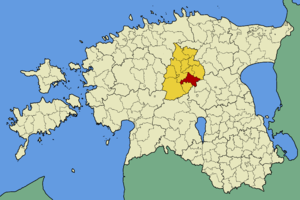
La commune de Koigi est une municipalité rurale d'Estonie située dans le Comté de Järva. Elle s'étend sur une superficie de 204,45 km² et a 970 habitants.